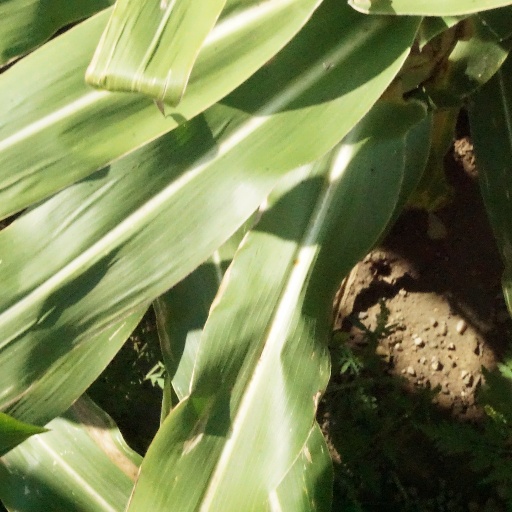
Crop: maize; corn